Church of the Holy Sepulchre

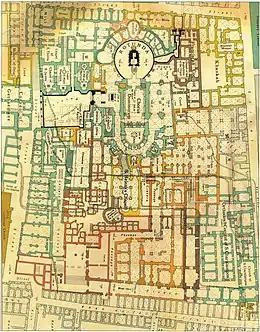
Floorplan, illustrated by Conrad Schick (1863)

By the time of the British Mandate for Palestine following the end of World War I, the cladding of red limestone applied to the Aedicule by Komnenos had deteriorated badly and was detaching from the underlying structure; from 1947 until restoration work in 2016–17, it was held in place with an exterior scaffolding of iron girders installed by the British authorities.